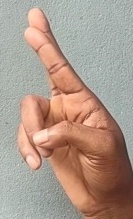
ASL sign: R